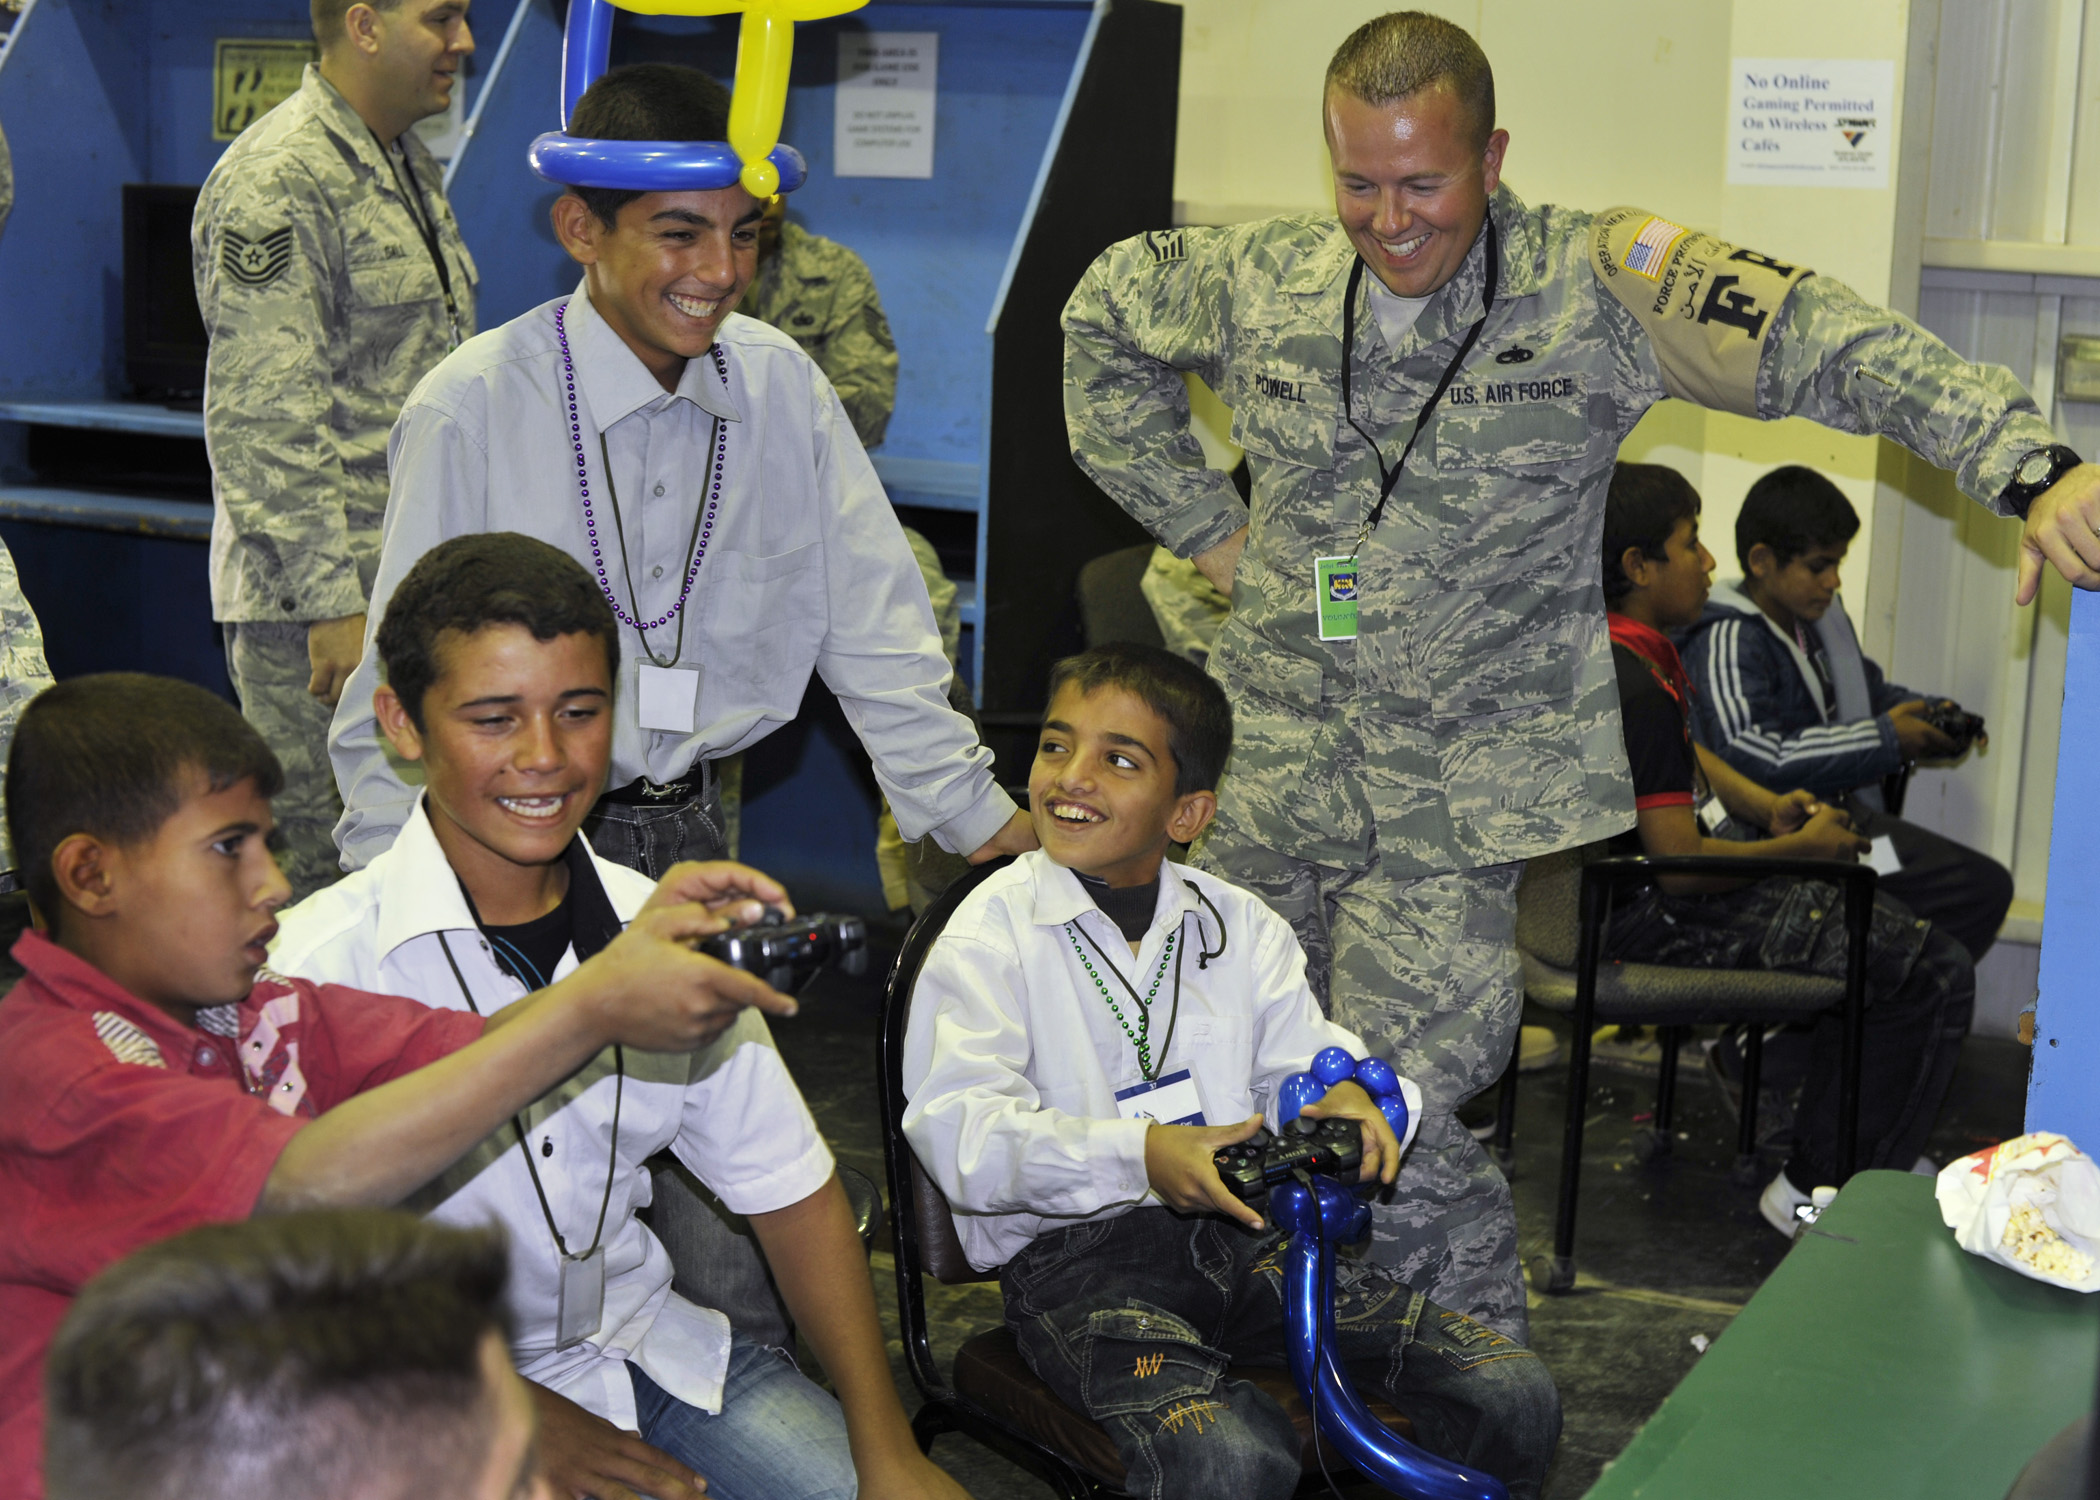
recreation, profession, iraq, jointbasebalad, kidsday, institution, staff